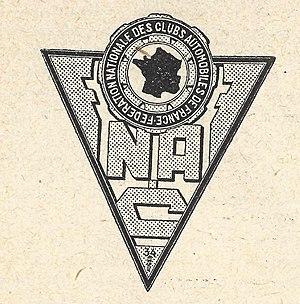
Logo 1948 Fédération Nationale des Club Automobiles de France
Le 31 juillet 1923, l'Automobile Club de France crée la Fédération Nationale des Clubs Automobiles de France. Son objectif est de fédérer les Automobile-Club régionaux.